Mylene Dizon

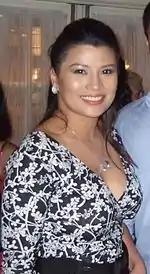
Dizon in 2009

The following year, she made a guest appearance in the drama "May Bukas Pa" and was cast in a supporting role in "Tayong Dalawa". Also in 2009, she was cast in the romantic comedy "Status: Single". In 2010, she was handpicked by director Jose Javier Reyes in the sequel "Working Girls". The same year, Dizon was tapped to play the role of Susan David in the remake "Mara Clara". She was next cast in the series "Budoy" (2011) and made a special participation in "Kahit Puso'y Masugatan" (2012). Dizon also appeared in two film productions in 2012. She starred alongside Jodi Sta. Maria in the psychological drama "Aparisyon". For her portrayal, she received her fourth Gawad Urian nomination for Best Supporting Actress. She next portrayed the role of a social climber in the comedy "Sosy Problems". Her performance earned her nominations for a Star Award and Golden Screen Awards. In 2013, she made special participation in the fantasy drama "Juan dela Cruz" and its prequel "My Little Juan", including supporting roles in "Kahit Konting Pagtingin" and "Huwag Ka Lang Mawawala". The same year, she also starred in the drama "Bamboo Flowers" and played secondary roles in mainstream productions "Bakit Hindi Ka Crush Ng Crush Mo?" and "10,000 Hours". The latter earned her a Best Supporting Actress nomination at the Metro Manila Film Festival.